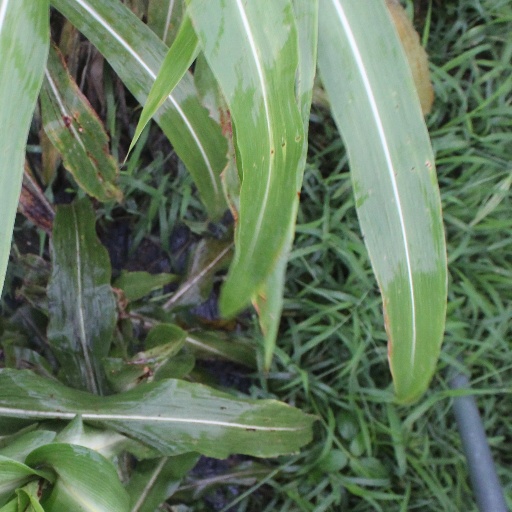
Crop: sorghum